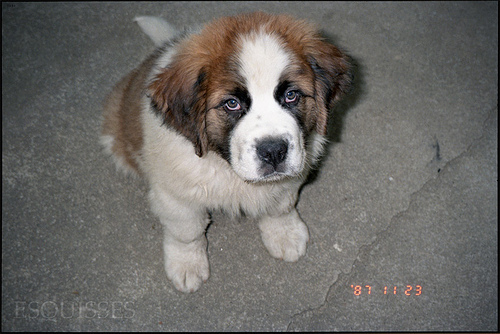
Animal: dog
Breed: saint bernard